Saccharum spontaneum

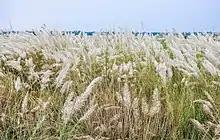
Kans grass ("Saccharum spontaneum")

Saccharum spontaneum (wild sugarcane, kans grass) is a grass native throughout much of tropical and subtropical Asia, northern Australia, and eastern and northern Africa. It is a perennial grass, growing up to three meters in height, with spreading rhizomatous roots.